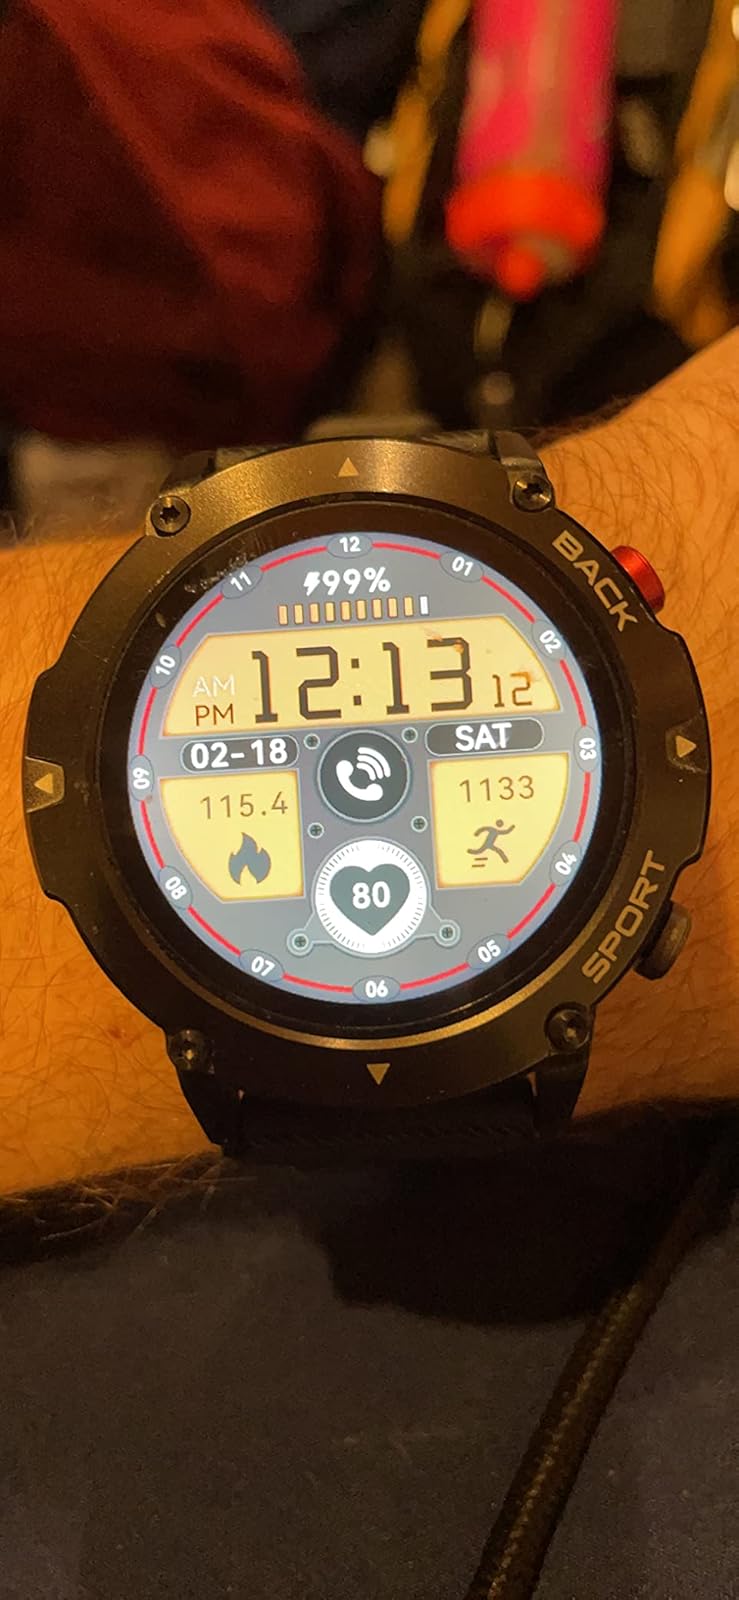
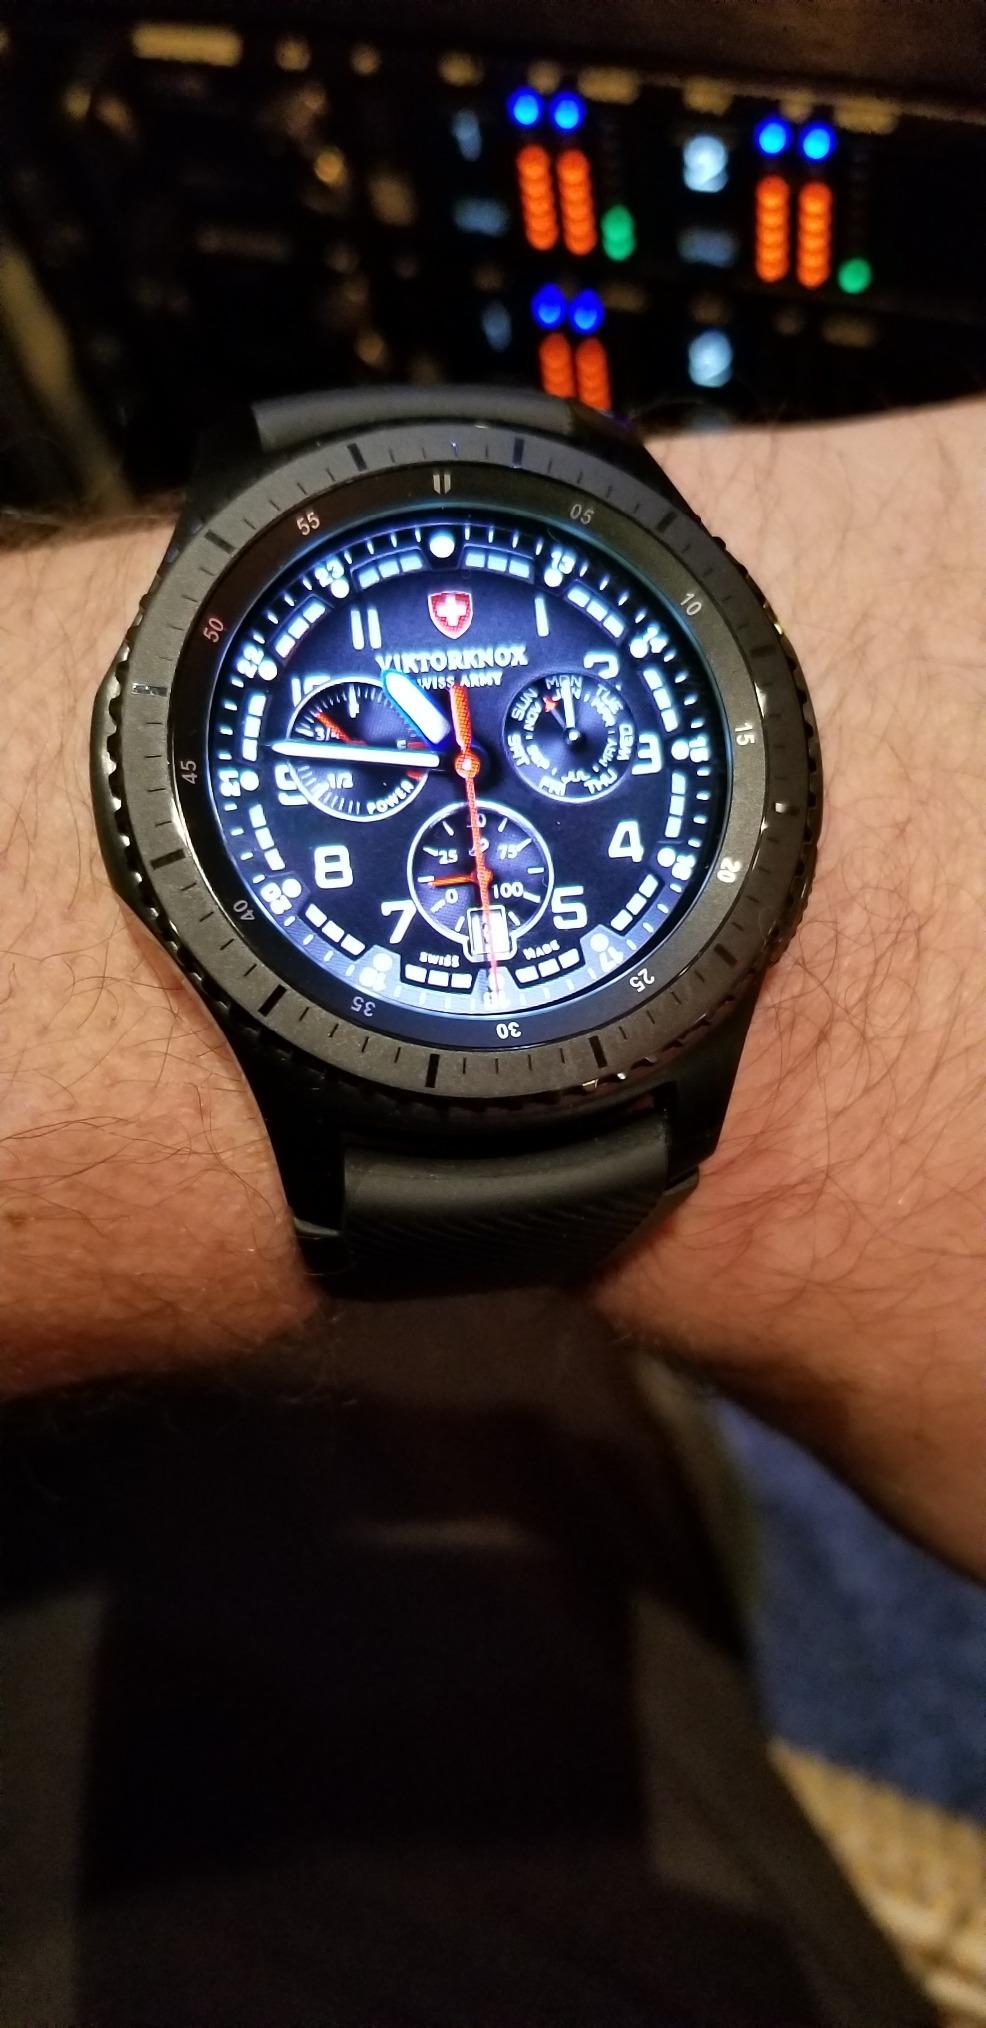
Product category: smartwatch
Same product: no